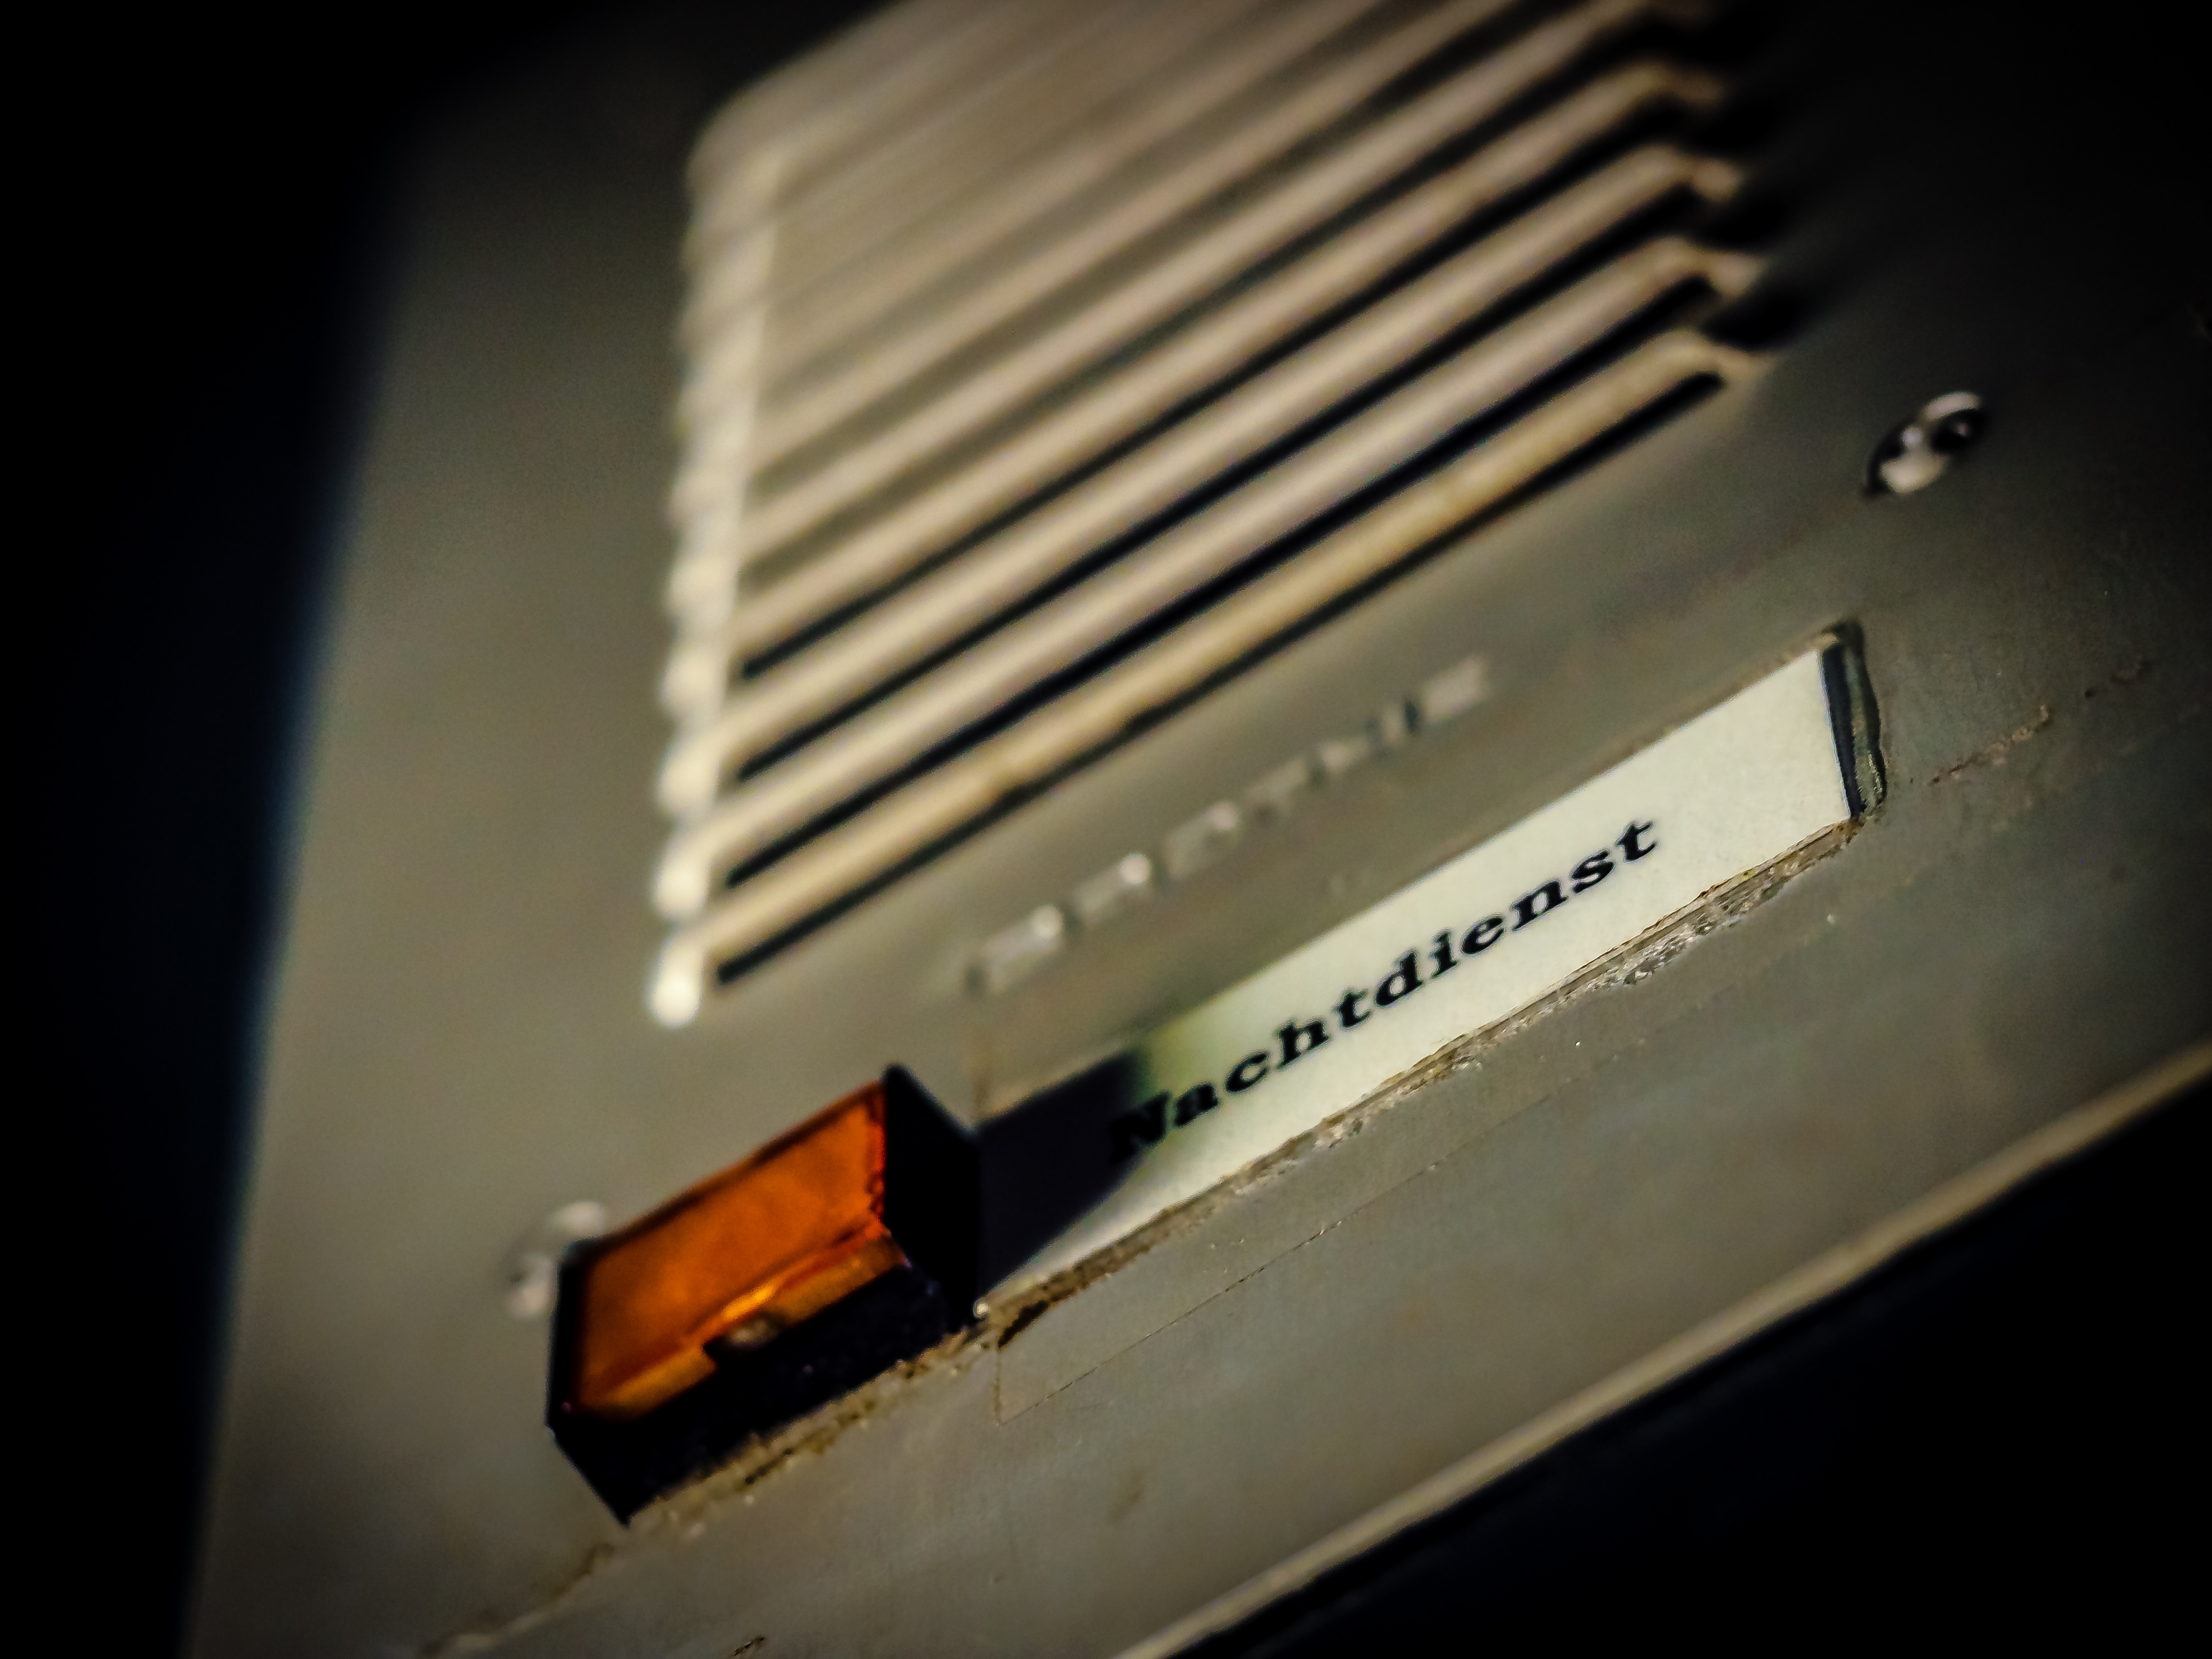
light, white, guitar, emergency service, close up, pharmacy, macro photography, intercom, door speaker, doorphone, apothekennotdienst, personal computer hardware